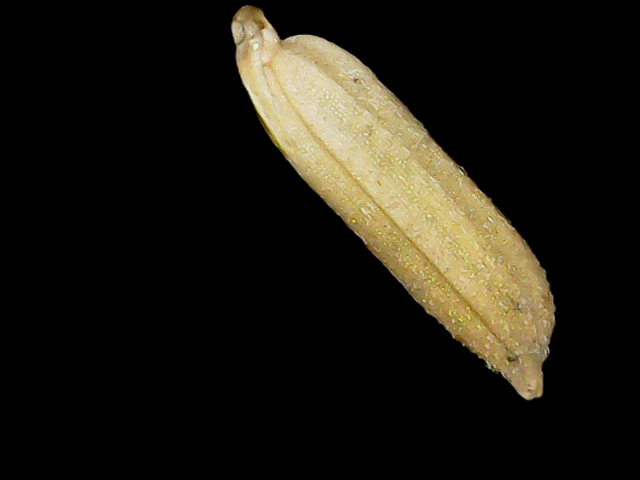
Rice variety: Binadhan21